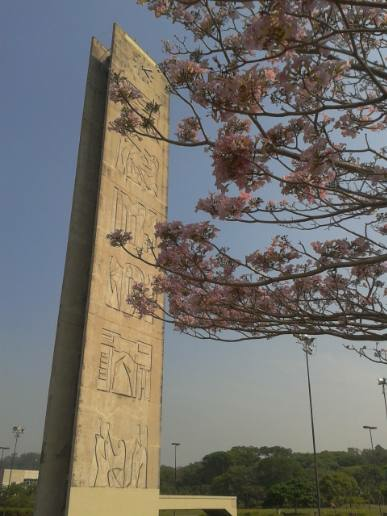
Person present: No